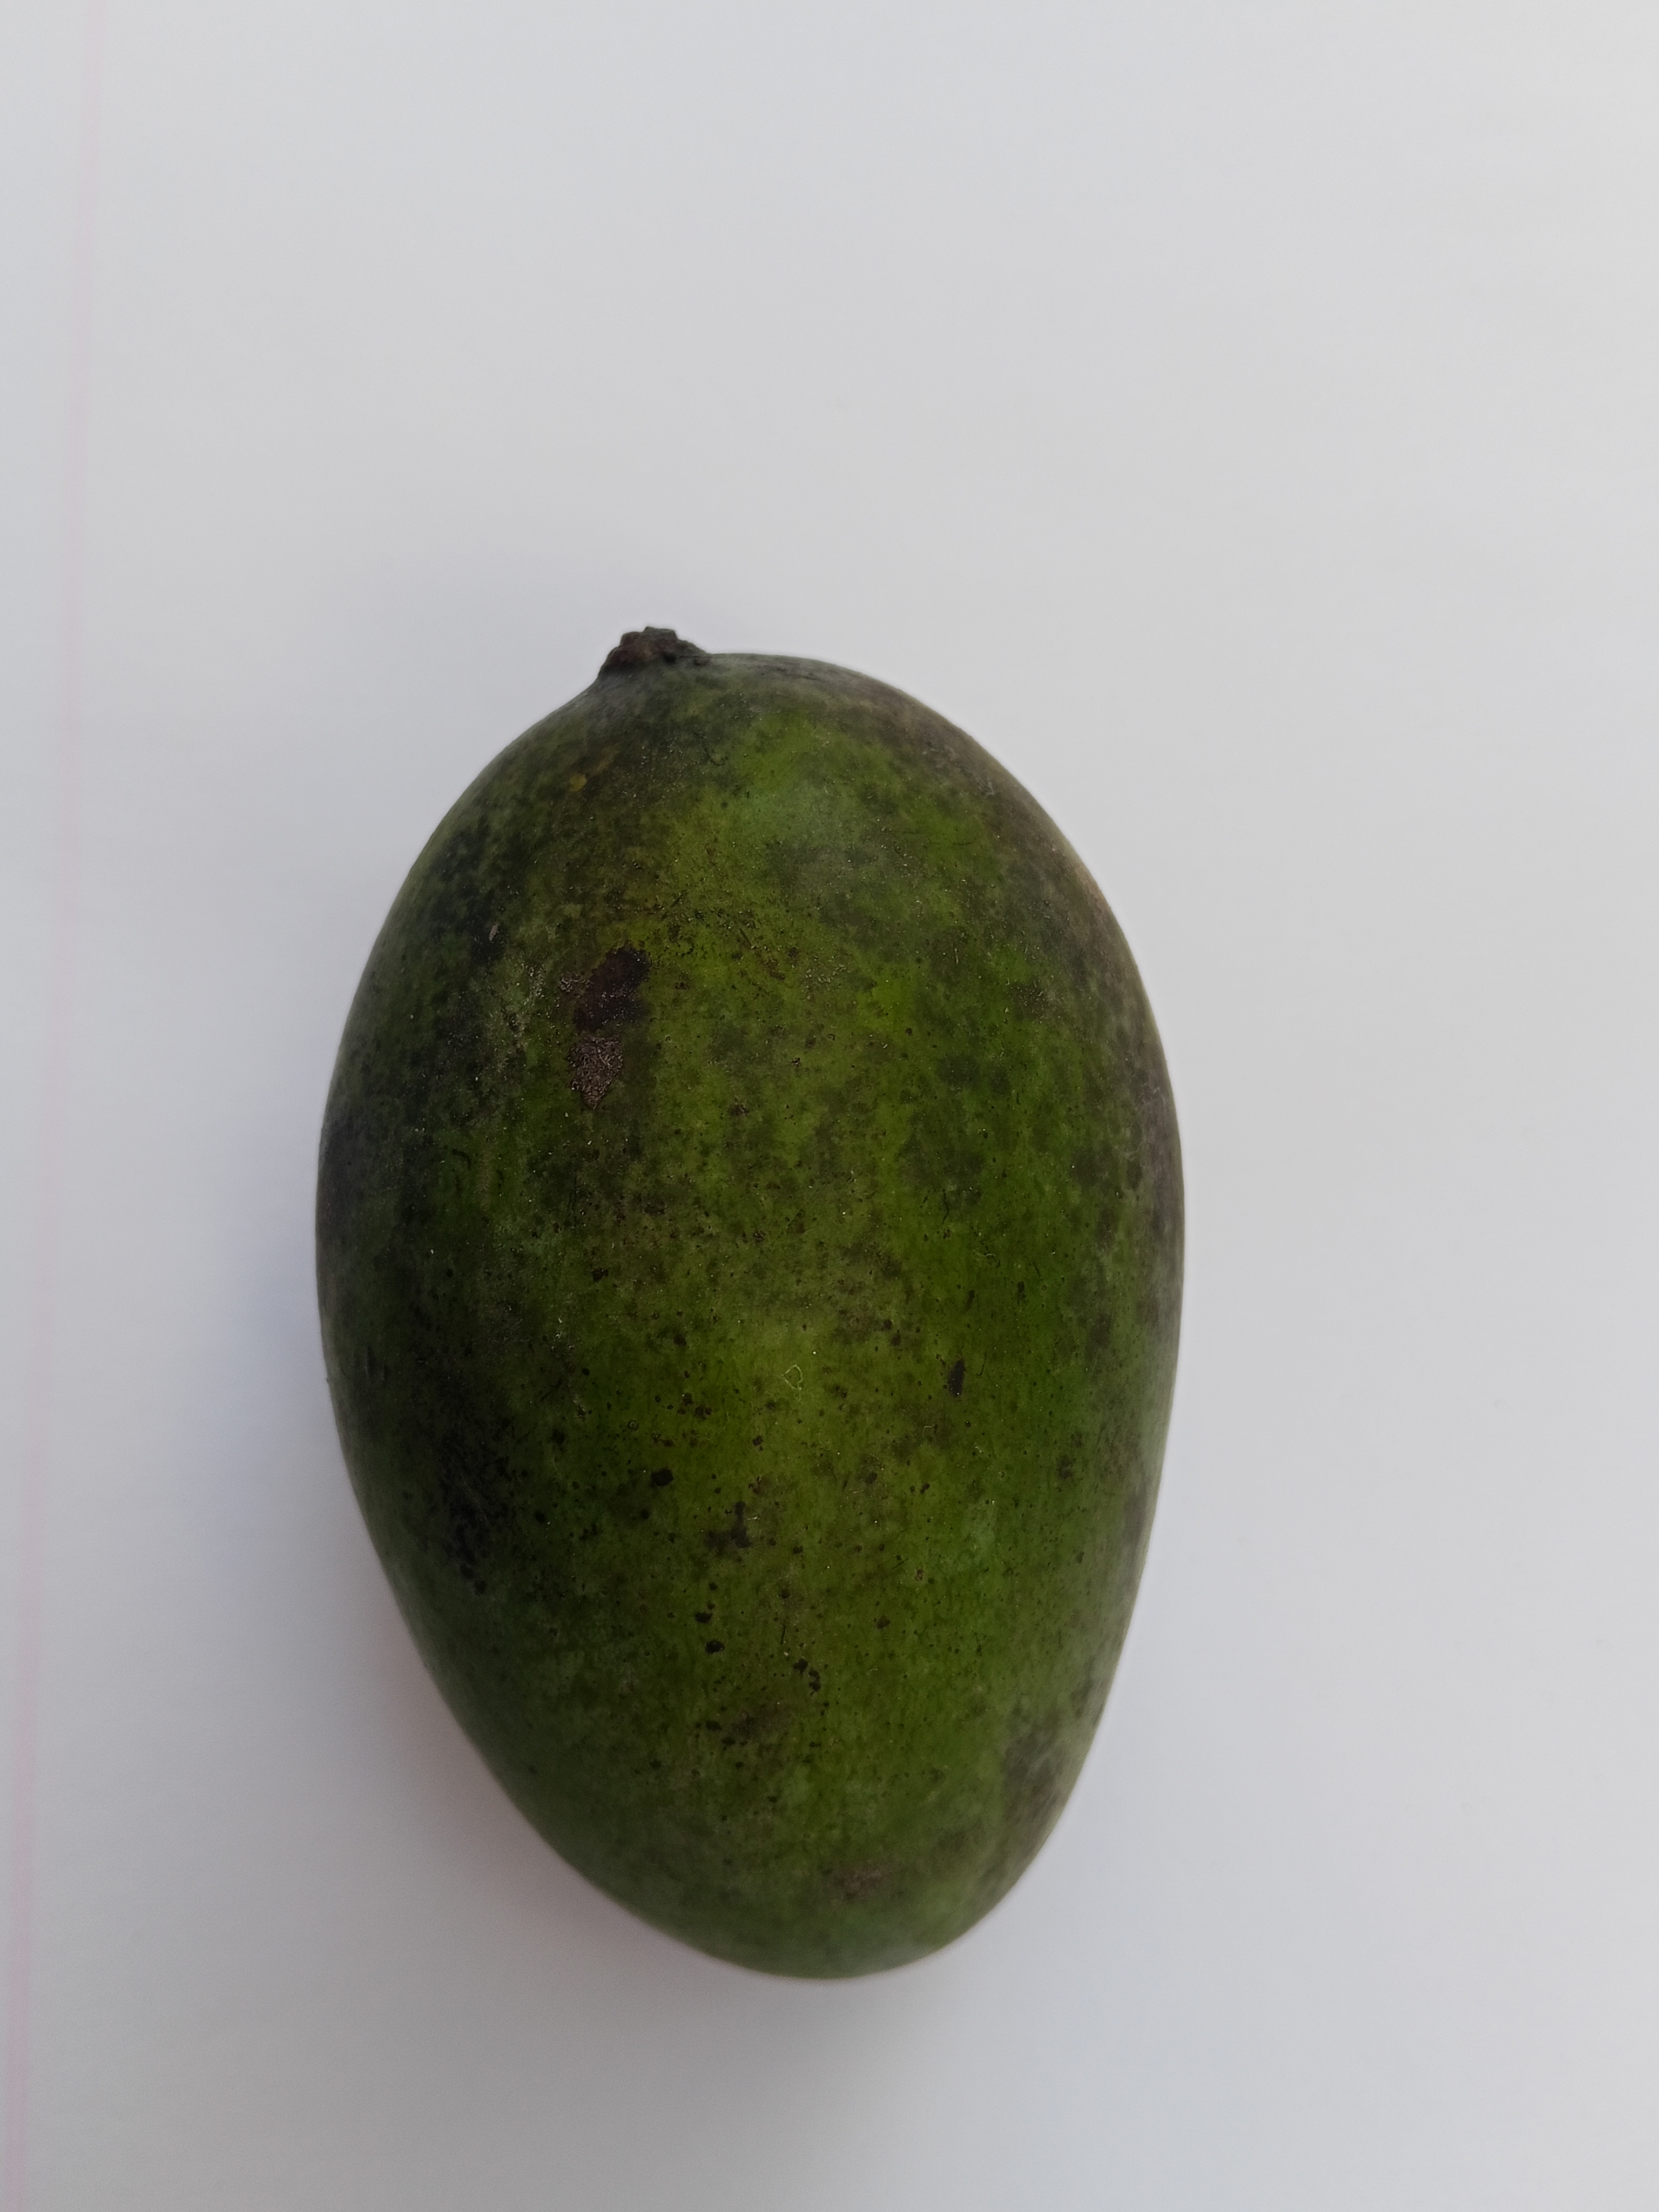
Mango variety: Amrapali